K-Pop Star Hunt

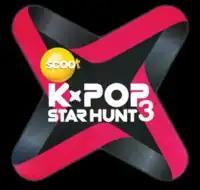
Kpop Star Hunt Season 3 Official Logo

The third season is organized by Channel M, a regional Asian Kpop channel jointly owned by CJ E&M and Fox International Channel, with fully training support from FNC Entertainment, one of the top music labels in Korea, which houses idol band groups, such as CNBLUE and FT ISLAND including Ace Of Angels (AOA) and soloist, Juniel, and produced by Singapore-based, award-winning television production company, The Moving Visuals Co. Singaporean airline Scoot has come on board as the title sponsor for this season. The season premiere is 24 November 2013.